Climate change in Oregon

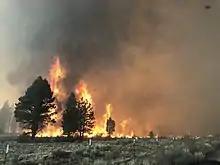
Ponina Fire, 2021

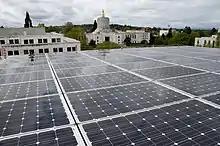
Solar panel installation, Salem

"Oregon's coastal waters are vulnerable to acidification. The ocean here is more acidic than most of the ocean, because nearby currents bring relatively acidic water from the deep ocean to the surface, especially during spring and summer. Increasing acidity impairs the ability of some types of shellfish to capture minerals in the water to build their shells, which can lead to thinner shells—or even prevent shells from forming. At the Whiskey Creek Hatchery in Netarts Bay, for example, acidic seawater during spawning has reduced the growth rates and survival of young oysters. Acidity also thins the exoskeletons of many species of plankton, which could reduce the population of those plankton and the fish that feed on them and alter the entire marine food web. For example, young salmon eat some of the types of shellfish and plankton that are vulnerable to acidification. Rising ocean temperatures may also harm marine ecosystems. Warming waters can increase the frequency of toxic algae blooms (such as “red tide”) that cause shellfish poisoning and lead to closures of beaches and shellfish beds. Warmer waters also allow invasive species from southern waters to move northward".